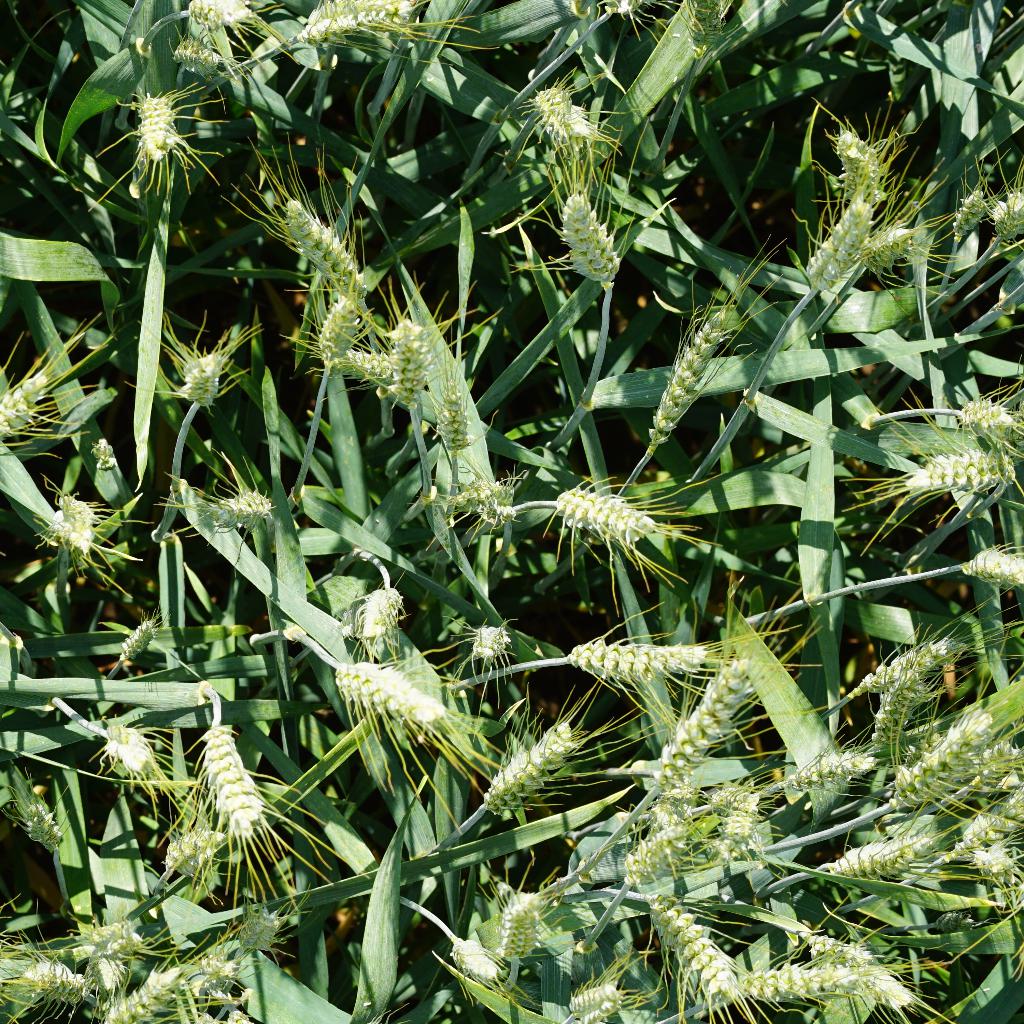
Country: France
Location: Gréoux
Wheat development stage: Filling